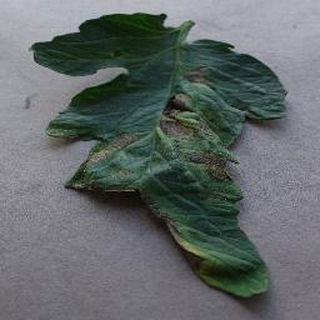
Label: tomato_early_blight